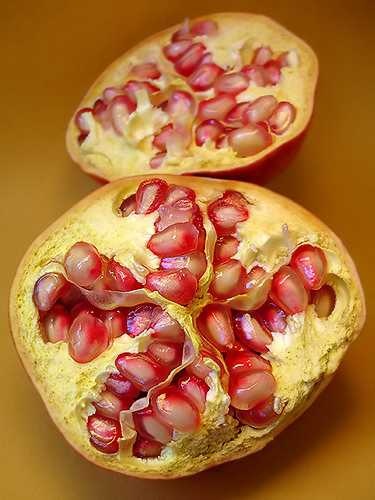
Label: Pomegranate